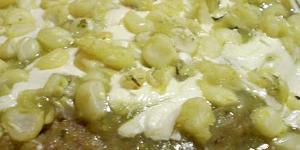
milanesas de res con salsa campesina